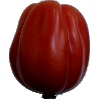
Label: Tomato Heart 1